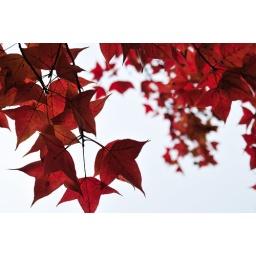
red leaves against cloudy sky